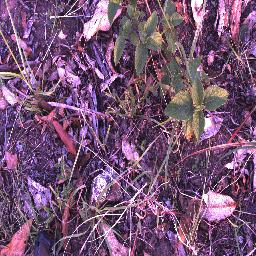
Label: lantana